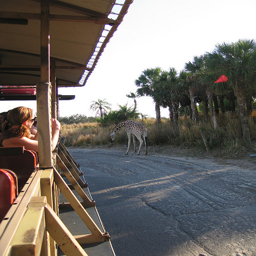
A group of people riding a tram in a wild animal park.
A giraffe passes by a group of people.
Tourists take pictures of a giraffe from a tour bus.
The travelers stare outside a tram as it approaches a giraffe standing by the roadside.
Tourists on an open bus take pictures of a giraffe.